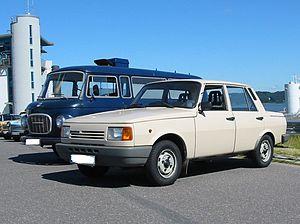
Wartburg est un ancien constructeur automobile est-allemand, fondé en 1955 sous le nom d’AWE. L’usine de la marque, située à Eisenach, produisait auparavant des BMW, rebaptisées EMW à partir de 1952.